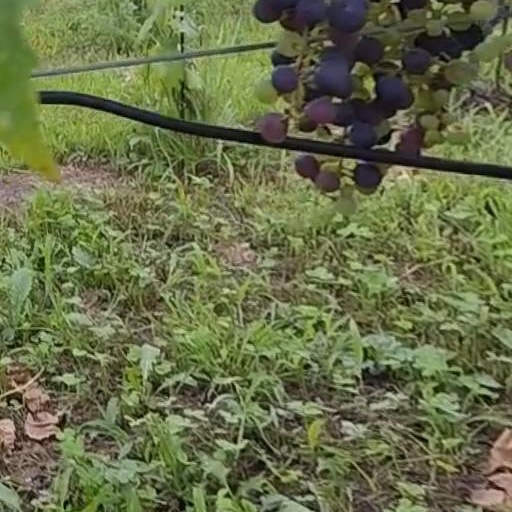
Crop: grape